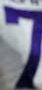
Number: 7